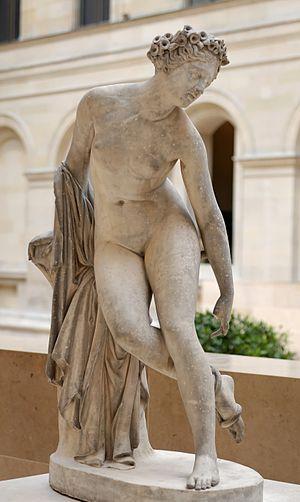
Charles-François Nanteuil-Leboeuf, né à Paris le 10 août 1792 et mort dans cette même ville le 2 novembre 1865, est un sculpteur français.